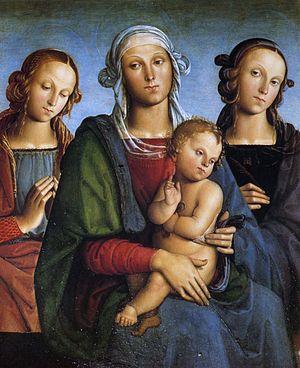
La Vierge à l'Enfant entre sainte Catherine d'Alexandrie et une sainte est une peinture religieuse du Pérugin, datant de 1495 environ, conservée au Kunsthistorisches Museum à Vienne.